Ajman Castle

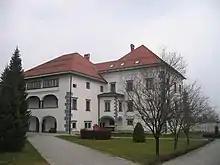
Ajman Castle, Sveti Duh

Ajman Castle ('Ehrenau Castle') is a 17th-century manor located near the settlement of Sveti Duh in the Municipality of Škofja Loka, Slovenia.